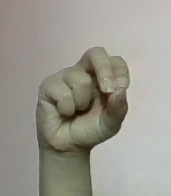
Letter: gaaf